Small Blind (film)

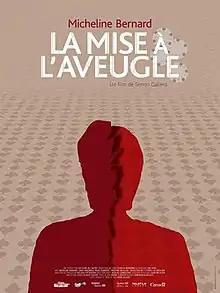
Film poster

Small Blind is a Canadian drama film, directed by Simon Galiero and released in 2012. The film stars Micheline Bernard as Denise, a woman rebuilding her life after being divorced by her husband Michel (Julien Poulin) and pushed out of her job with the family company by her son Alex (Pierre-Luc Brillant). Moving into a new apartment, she is initiated into the world of poker by her new neighbours Éric (Marc Fournier), Paul (Louis Sincennes) and Julie (Christine Beaulieu).